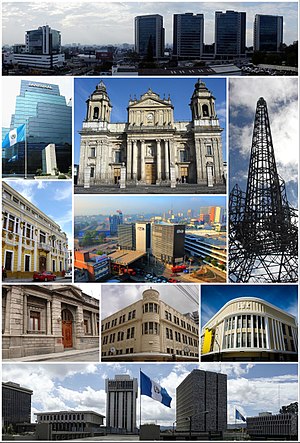
Guatemala City
Ciudad de Guatemala, er hovedstad og den største by i det mellemamerikanske land Guatemala.